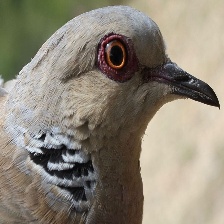
Species: EUROPEAN TURTLE DOVE
Scientific name: STREPTOPELIA TURTUR